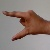
The image shows a hand gesture representing the letter 'Z' in Indian Sign Language.